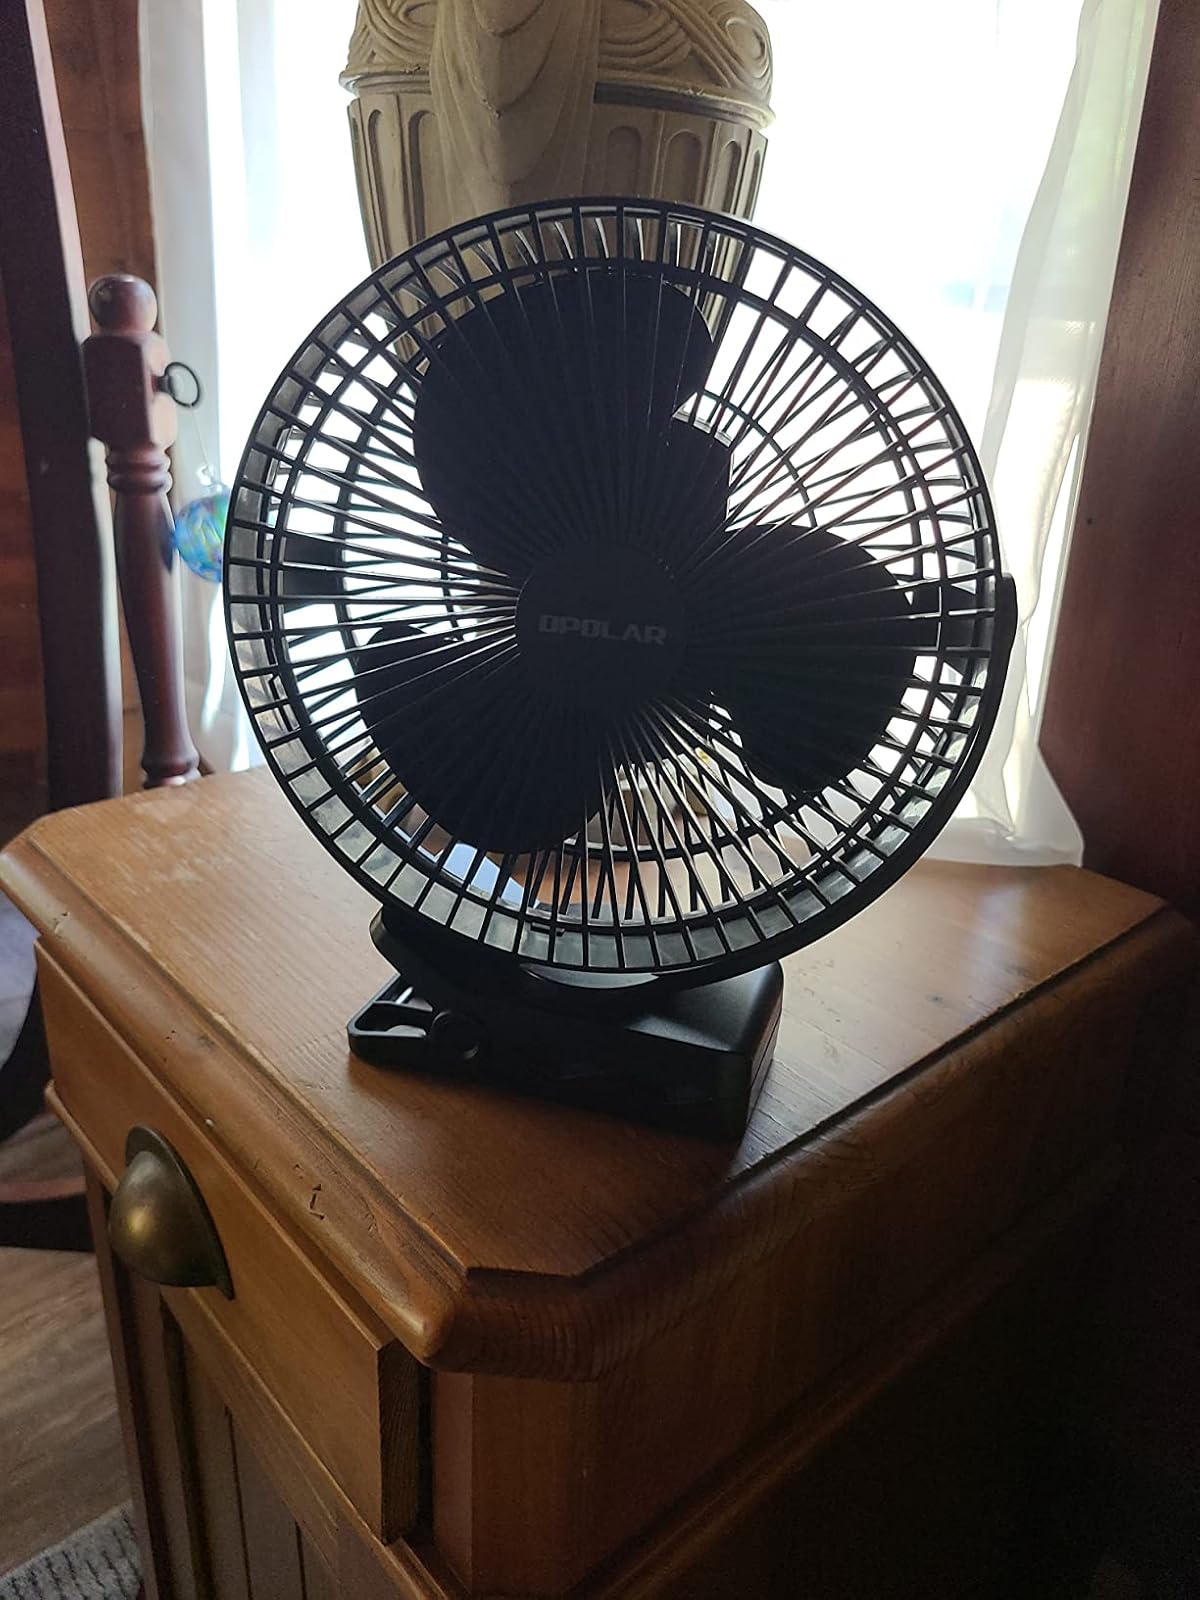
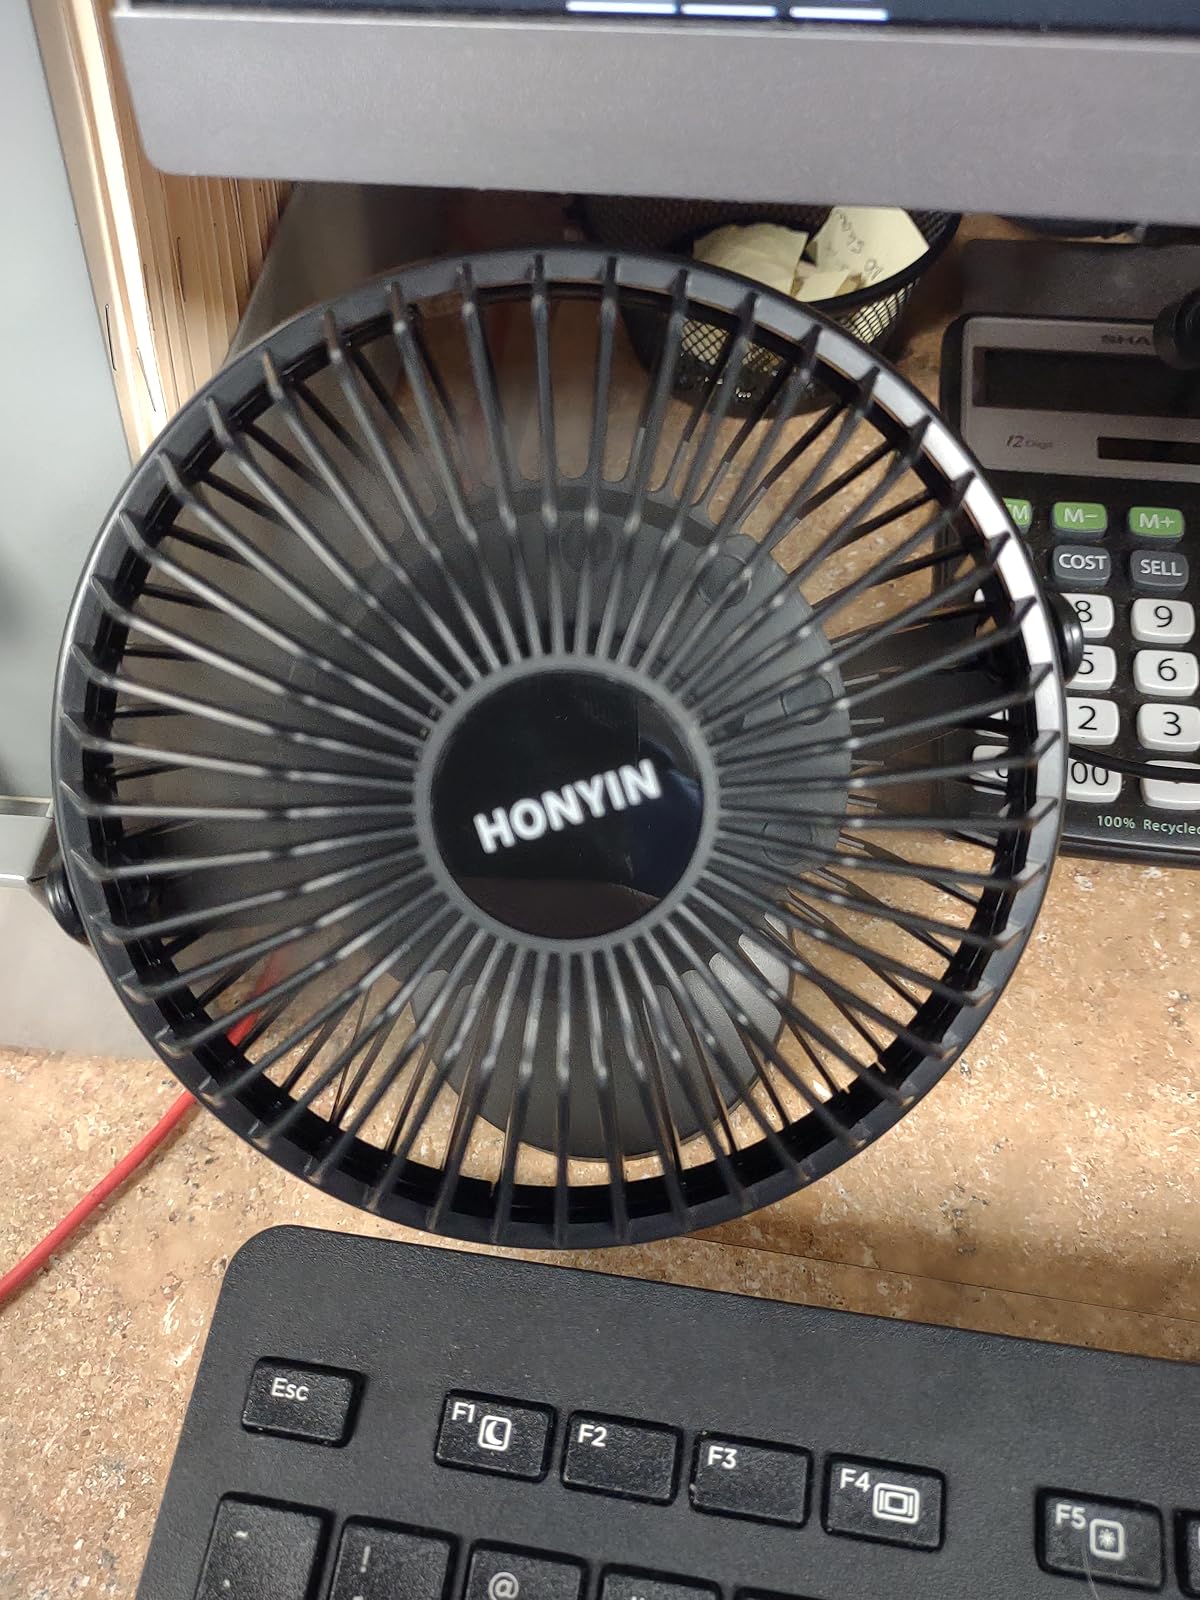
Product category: fan
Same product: no